Marquess of Lavradio

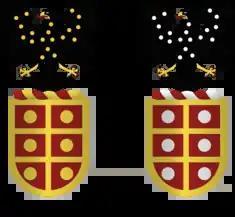
Coats of arms of the Almeida and Mello families

By the end of the 14th century, the Almeida clan had established itself amongst the highest levels of Portuguese nobility largely as a result of their proximity to King John I, a relationship with the royal family that would endure for centuries. Fernão Álvares de Almeida, a knight of the Order of Aviz and its "Claveiro", who held two important commanderies in the order, sat on the Royal Council of King João I and was his "Vedor da Fazenda" and tutor to his children, the "Infantes". In 1400 he was named Governor of Abrantes. His son, Diogo Fernandes de Almeida, was King Duarte's "Vedor da Fazenda" and as "Reposteiro-mor", one of the most senior Court officials. He became Governor of Abrantes, following the death of his father, and was granted the Seigniory of Sardoal. He married D. Brites Anes, granddaughter of Prince João of Portugal, Duke of Valencia de Campos. Their son, D. Lopo de Almeida, fourth cousin to King Afonso V, was created Count of Abrantes by Royal Decree of 13 June 1476.